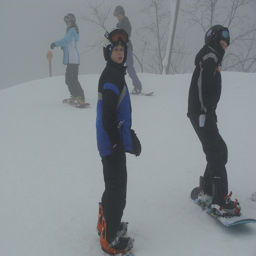
Four snowboarders head in different directions on the snowy slope.
a kid staring in the snow with a mist weather
two small boys standing on snow boards on top of a snowy hill
Four people surfboarding on a mountain with trees in the distance.
Snowboarders dressed in full gear on a snowy hill in the midst of a dreary day.